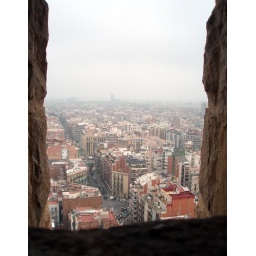
view from a window in the tower